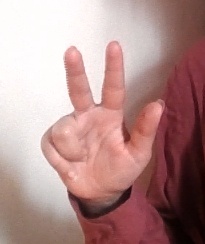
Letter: al